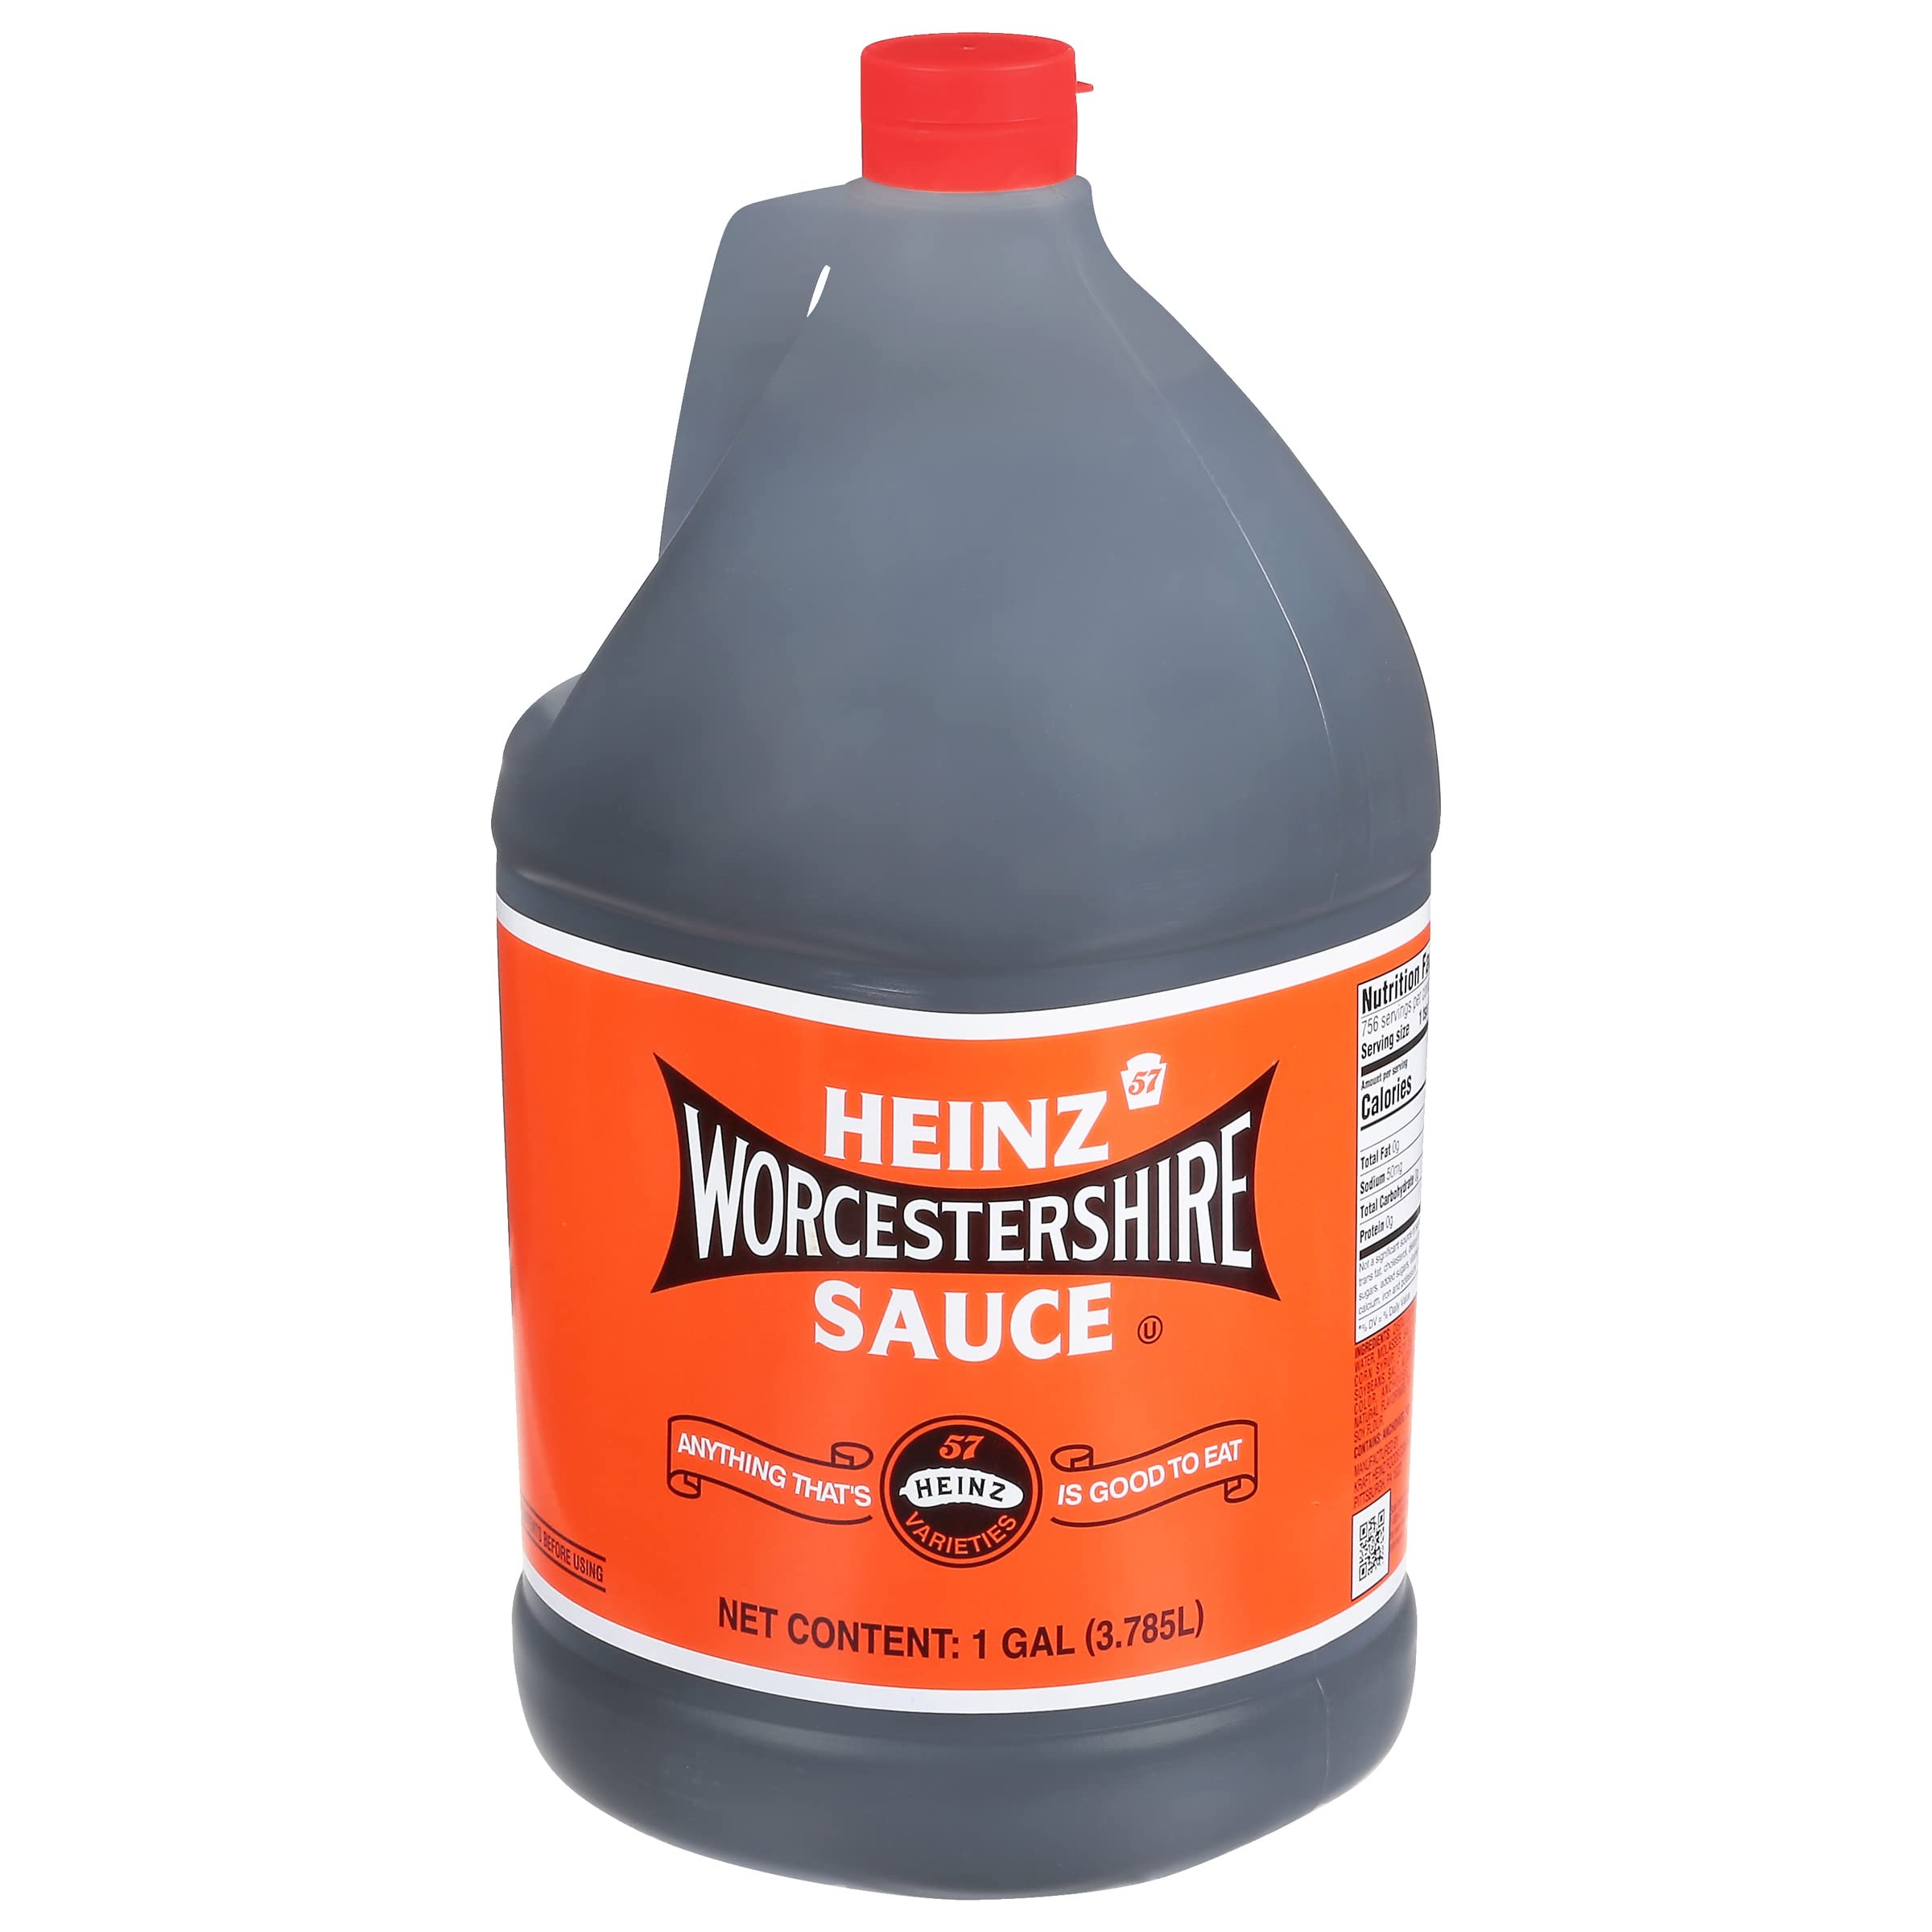
Item Name: Heinz Worcestershire Sauce (4 ct Casepack, 1 gal Jugs)
Bullet Point 1: Four 1 gal jugs of Heinz Worcestershire Sauce
Bullet Point 2: Backed by HEINZ reputation for consistent quality and excellent consumer recognition
Bullet Point 3: Kosher
Bullet Point 4: Bottle features special slotted opening for controlled pouring
Value: 4.0
Unit: Count

Price: 86.56